Indigenous peoples

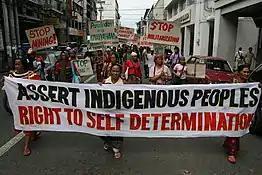
Indigenous peoples march for their right to self-determination in Davao City (2008).

The 1989 ILO Convention on Indigenous and Tribal Peoples mainly concerns non-discrimination but also covers indigenous peoples' rights to development, customary laws, lands, territories and resources, employment, education and health. By 2013, the convention had been ratified by 22 countries, mainly in Latin America.